New Image College

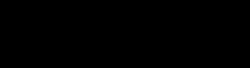

New Image College (commonly abbreviated as NIC) is a PTIB-accredited private academy for film acting, makeup artistry, aesthetics, hairdressing, and nail design located in downtown Vancouver, British Columbia. New Image College consists of two locations: their main student campus is located at Granville and Nelson and their corporate offices at Granville and Pender.